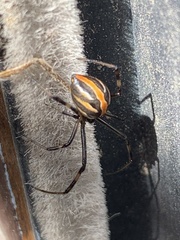
Species: Lactrodectus_hesperus